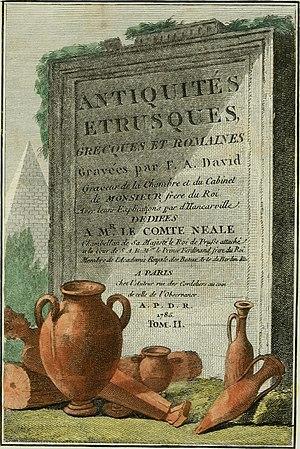
François-Anne David, né en 1741 à Paris et mort le 2 avril 1824 dans la même ville, est un graveur à l'eau-forte et au burin, ainsi qu'un éditeur d'estampes français.